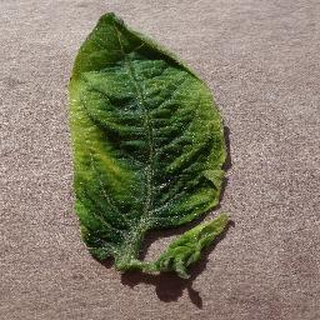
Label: tomato_yellow_leaf_curl_virus